2009 Sumatra earthquakes

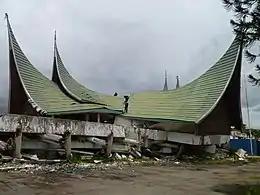

The first of the 2009 Sumatra earthquakes occurred on 30 September off the coast of Sumatra, Indonesia with a moment magnitude of 7.6 at . The epicenter was west-northwest of Padang, West Sumatra, and southwest of Pekanbaru, Riau. Government and authorities confirmed 1,115 dead, 1,214 severely injured and 1,688 slightly injured. The most deaths occurred in the areas of Padang Pariaman (675), Padang (313), Agam (80) and Pariaman (37). In addition, around 135,000 houses were severely damaged, 65,000 houses were moderately damaged and 79,000 houses were slightly damaged. An estimated 250,000 families (1,250,000 people) have been affected by the earthquake through the total or partial loss of their homes and livelihoods.